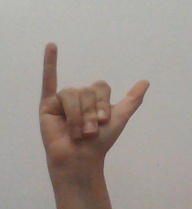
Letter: ya